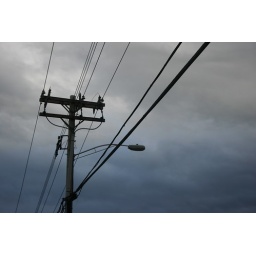
telephone pole against the sky